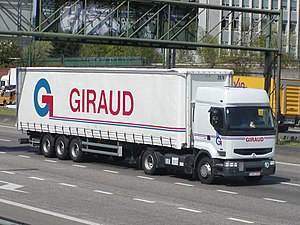
Renault Premium
Renault Premium af første generation
Toakslet Renault sættevognstrækker med treakslet gardintrailer (altså en sættevogn hvor presenningerne i siderne kan skydes til side som gardiner)
Renault Premium er en lastbilsmodel fra den franske fabrikant Renault Trucks.